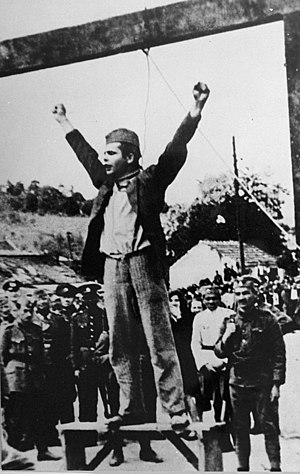
Jugoslavien under 2. verdenskrig / 1942
Stjepan Stevo Filipović inden han blev hængt op af tyskerne den 22-02-1942 på torvet i Valjevo.
Følgende er en oversigt over Jugoslavien under 2. verdenskrig.